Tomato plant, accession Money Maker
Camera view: tilt-top (135 deg); turntable rotation: 0 degrees
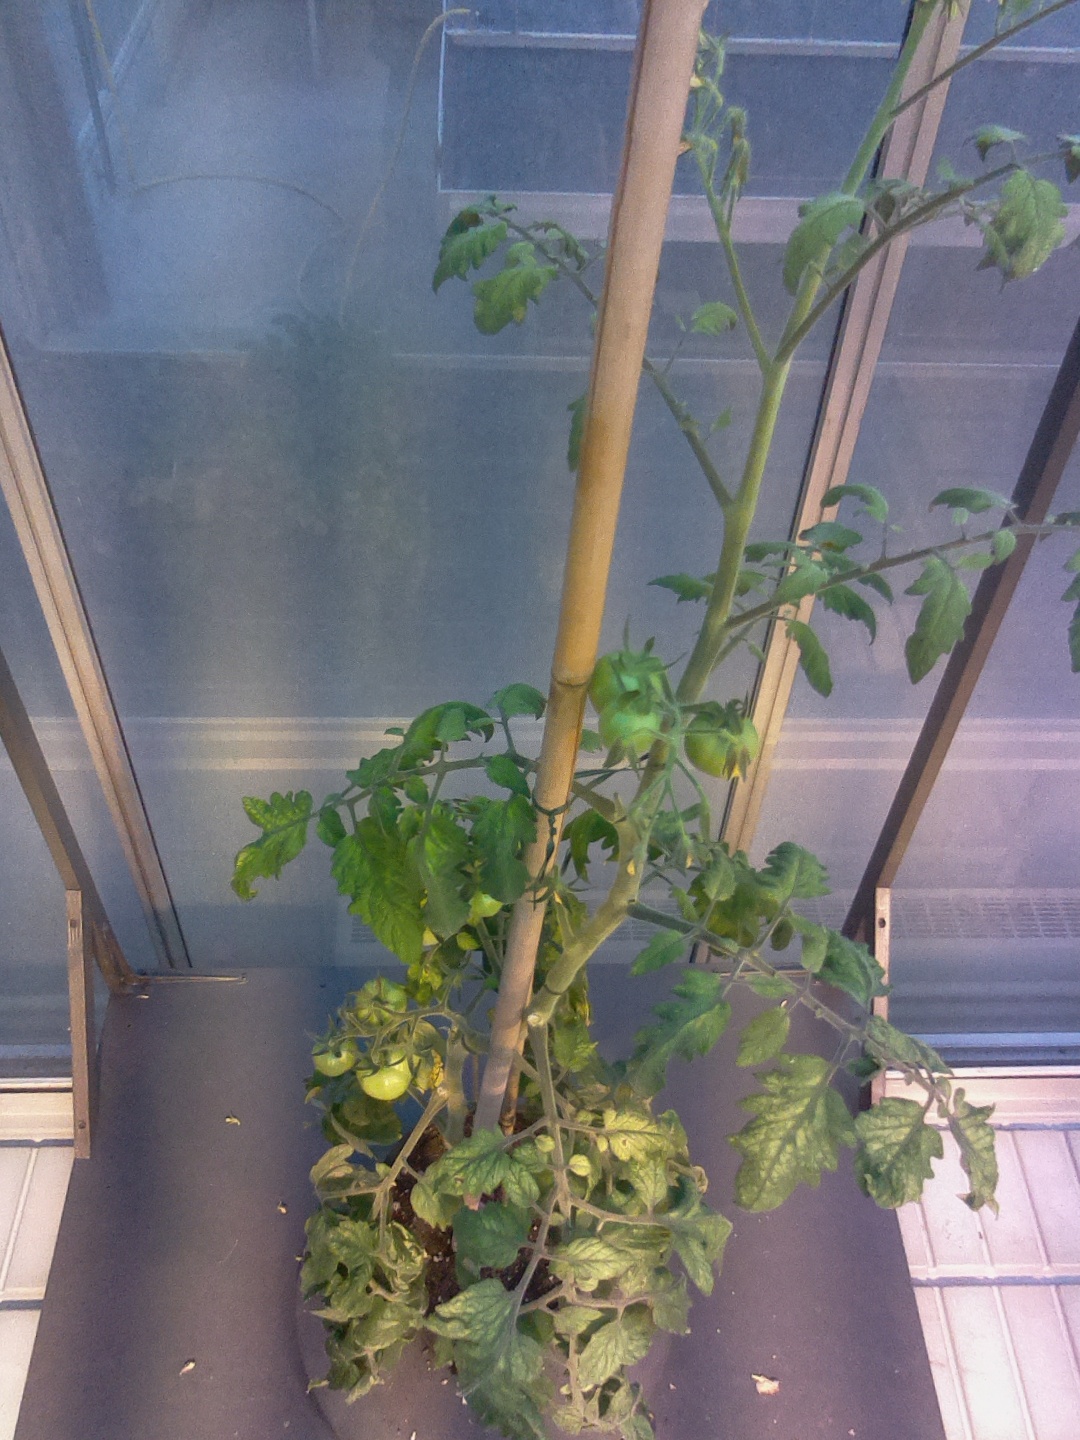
BBCH growth stage 73: 30%-40% of final fruit size